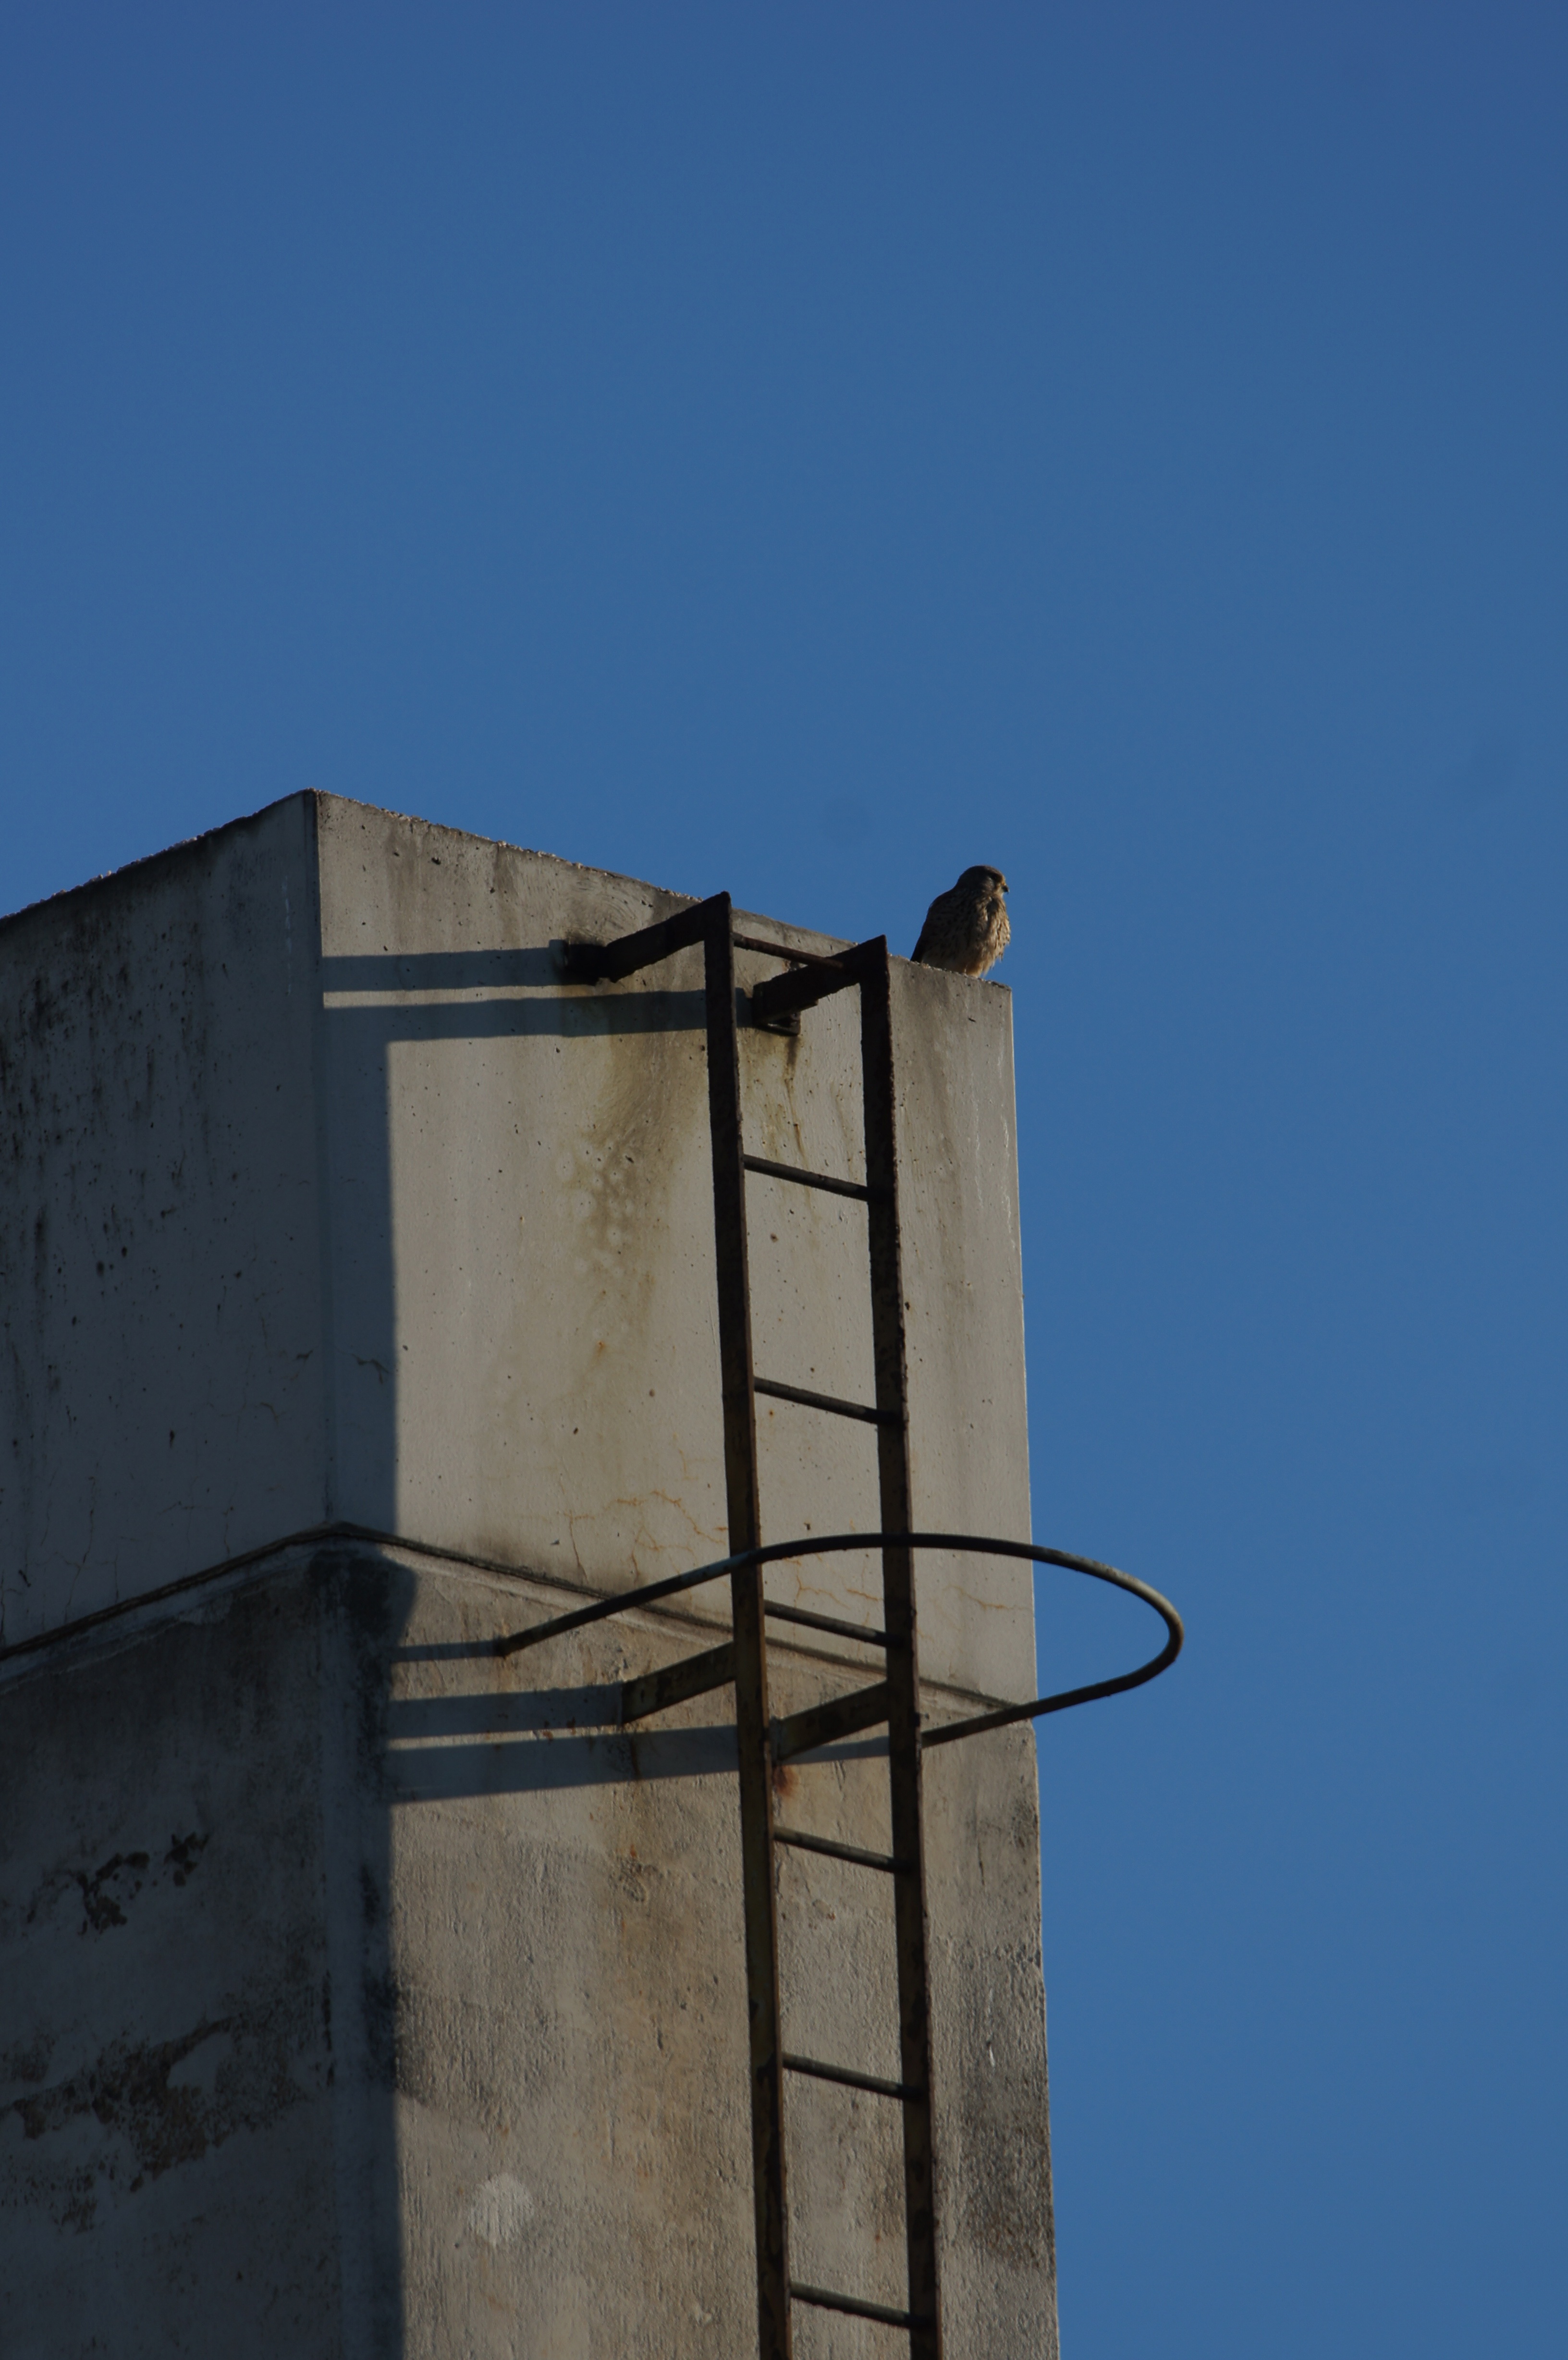
architecture, sky, roof, old, wall, tower, mast, chimney, facade, factory, blue, industry, lighting, head, stainless